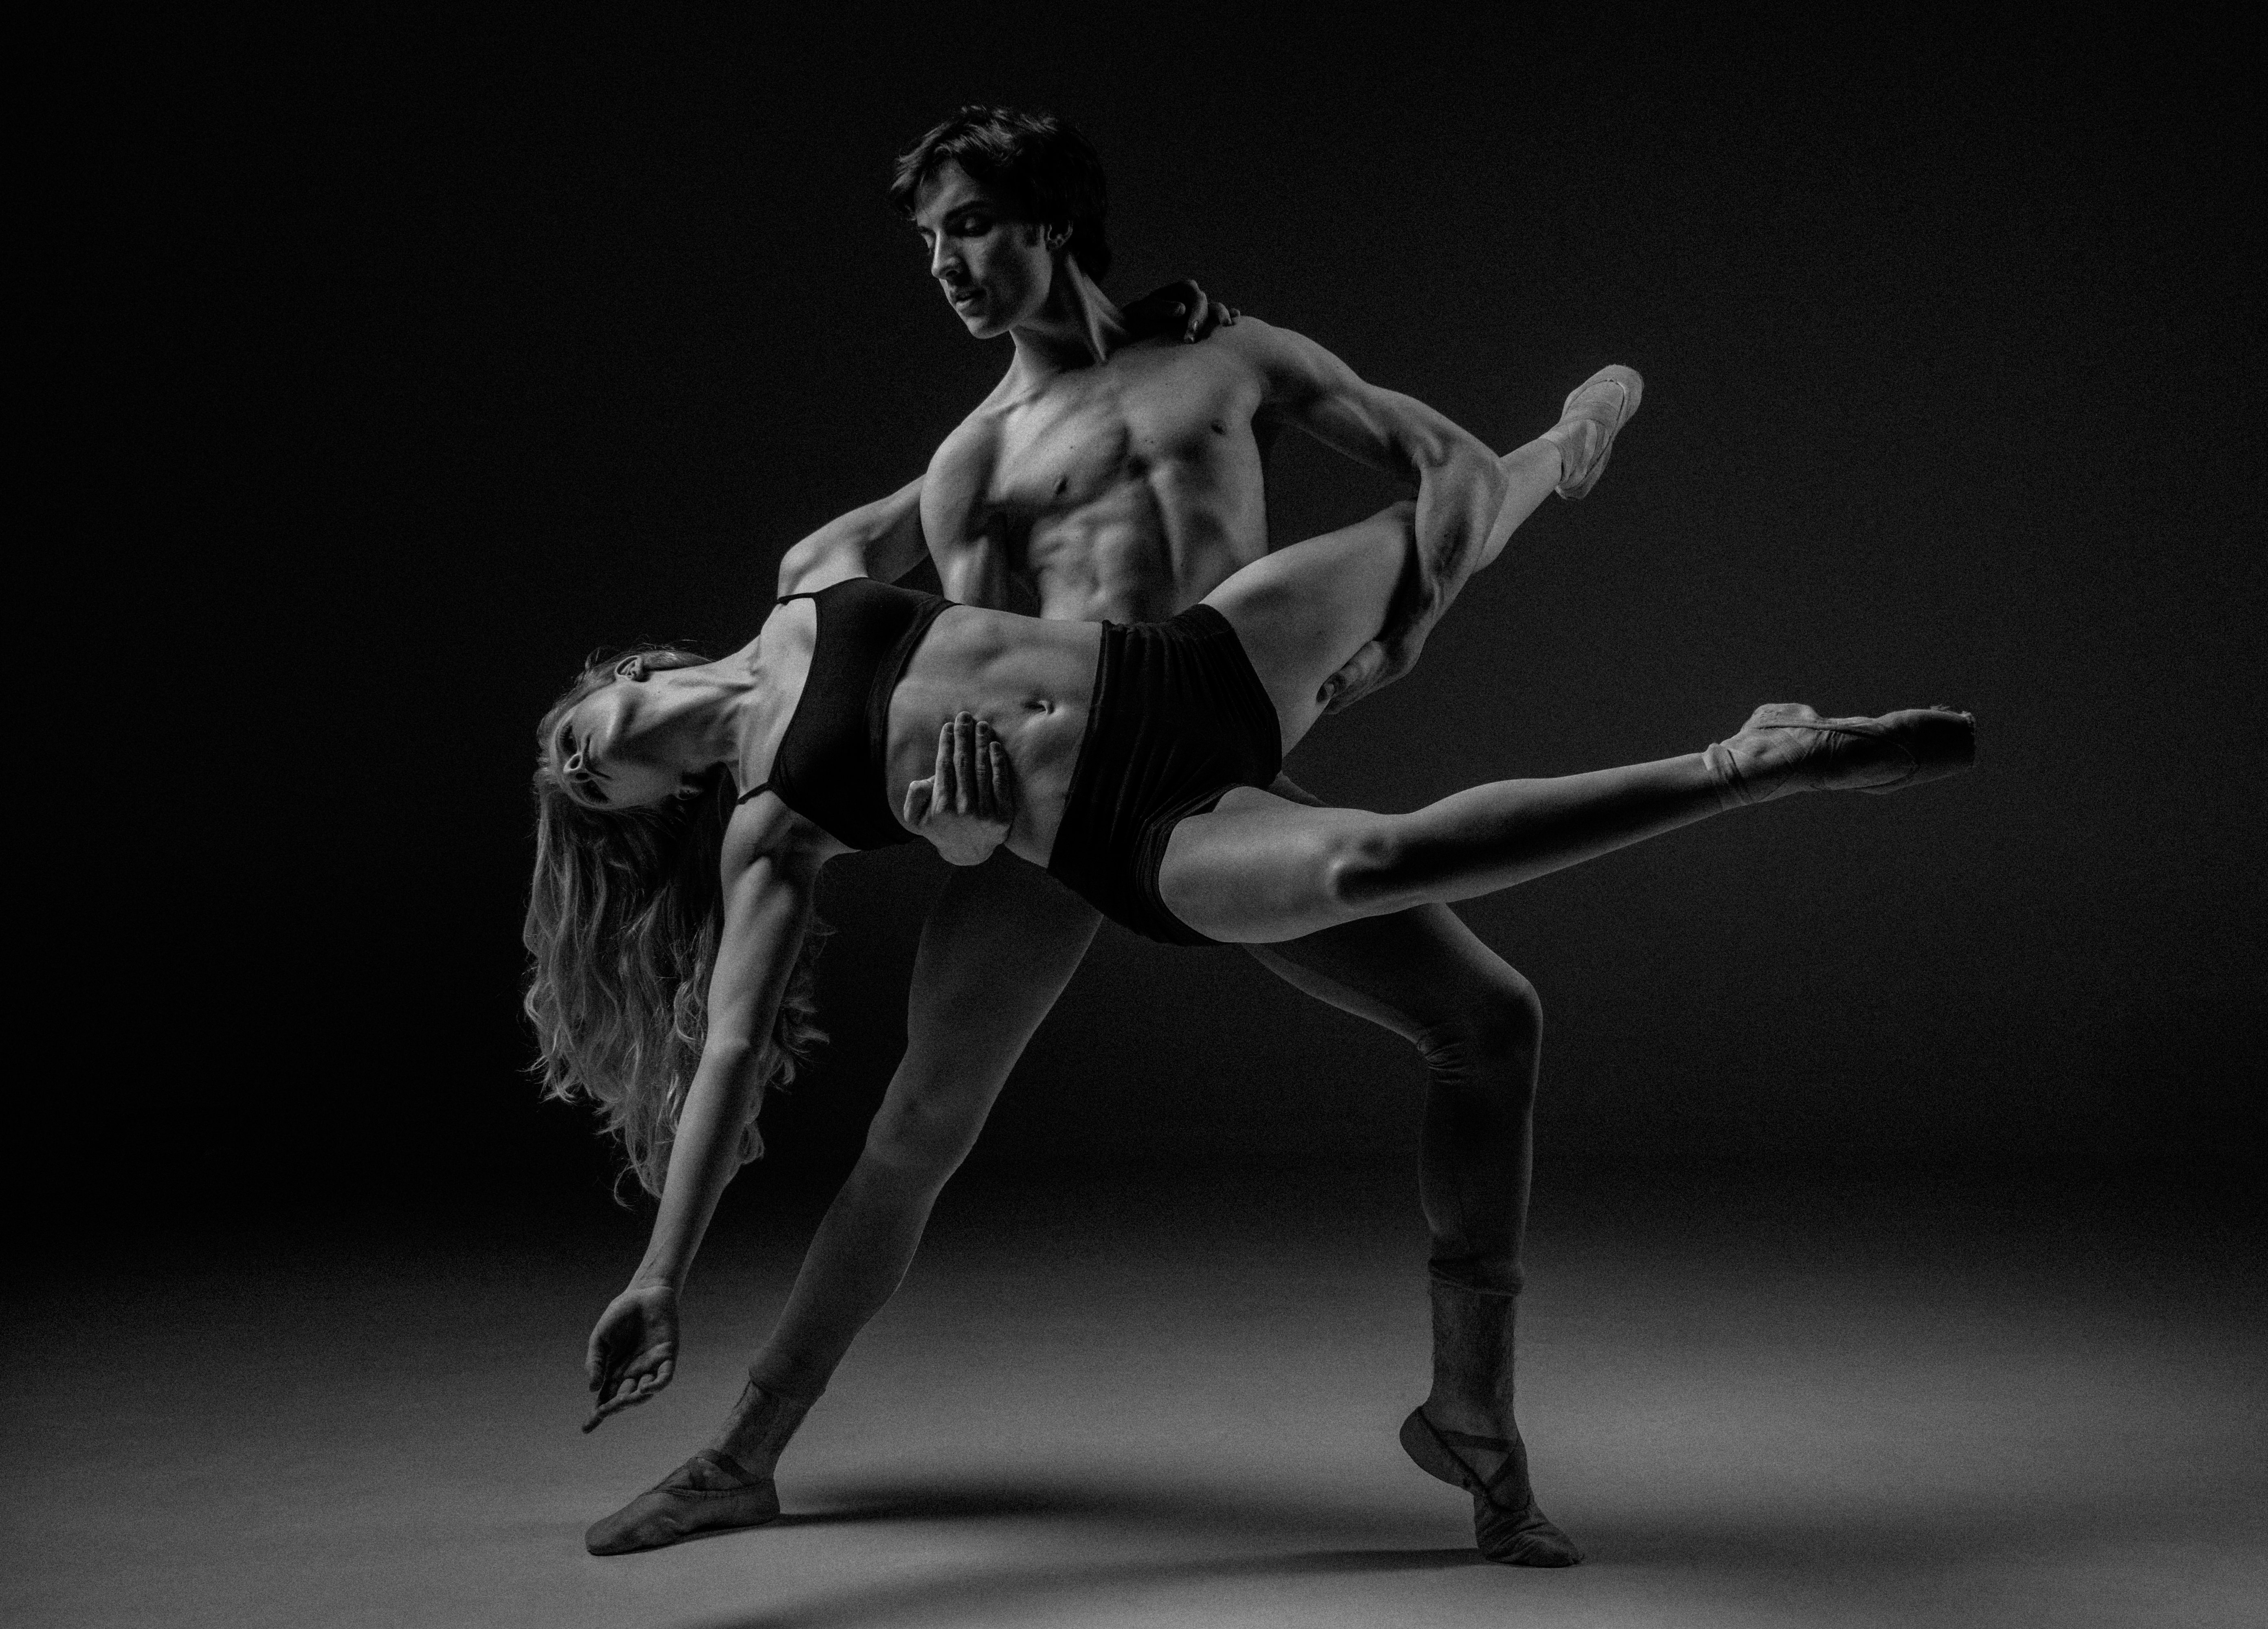
man, black and white, woman, dance, monochrome, ballet, performance art, dancers, sports, performance, pose, dancing, event, entertainment, adult, performing arts, choreography, ballerinas, team sport, monochrome photography, modern dance, concert dance, erotic dance, ballet dancers